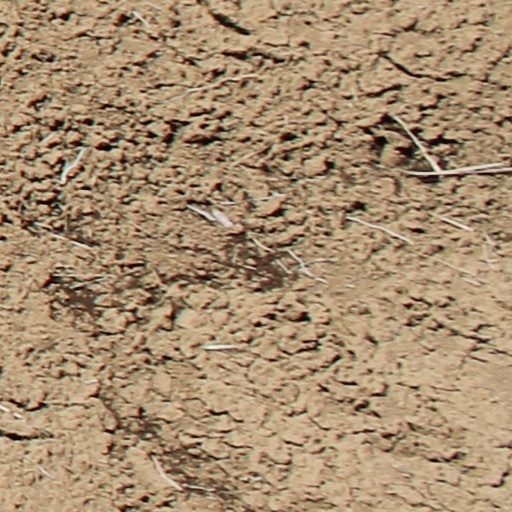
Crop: wheat